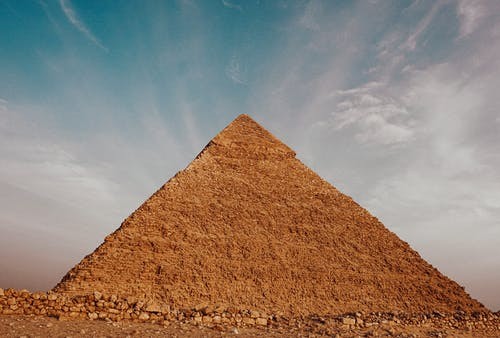
Landmark: Pyramids of Giza